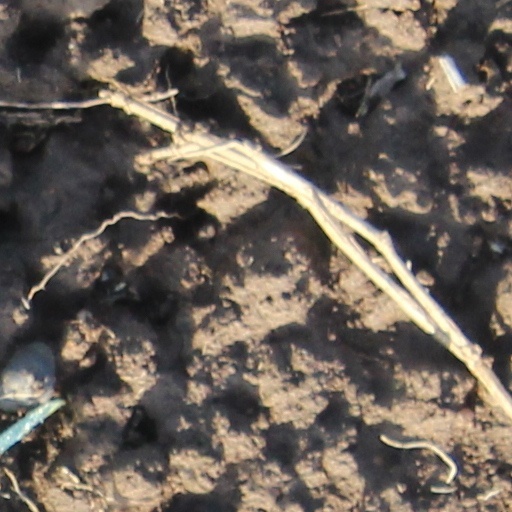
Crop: wheat